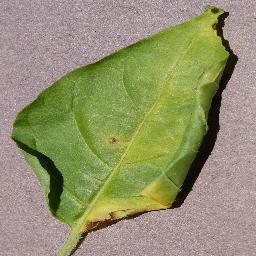
Label: Pepper,_bell___Bacterial_spot